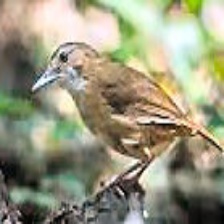
Species: ABBOTTS BABBLER
Scientific name: MALACOCINCLA ABBOTTI